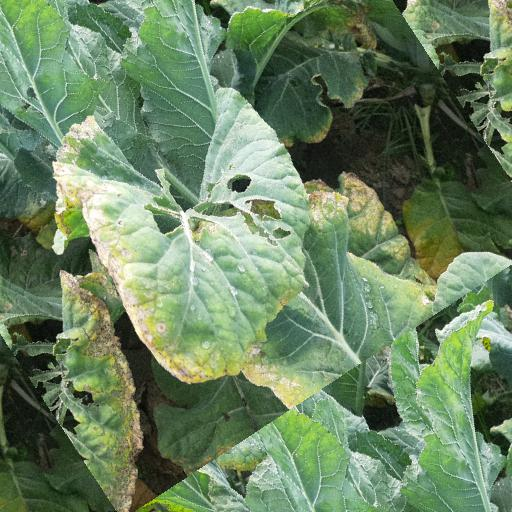
Label: Black Rot